Surbiton High School

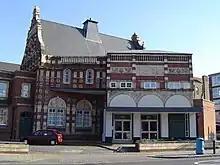
Assembly Rooms

The school was founded in 1884 by a group of Anglican clergymen who instituted the Church Schools Company. Its objective was "to establish superior education for girls in accordance with the principles of the Church of England" wherever the need was felt.